Campus of the University of Washington

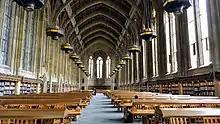
Suzzallo Library Reading Room

The oldest building on campus is Denny Hall. Built of Tenino sandstone in 1895 and named in honor of Seattle pioneers Arthur A. and Mary Denny. It served as the core of the university for many years. The Theodor Jacobsen Observatory, the on campus observatory situated just north of Denny Hall, was built from the left over sandstone used in the construction of Denny Hall. Although it is rarely used today, the observatory is the second oldest building on campus. After other structures were erected near Denny Hall with apparently little overall planning, the Board of Regents determined that a master plan was needed. Early plans, including a preliminary proposal by John Charles Olmsted, stepson of renowned landscape architect Frederick Law Olmsted, had little impact.